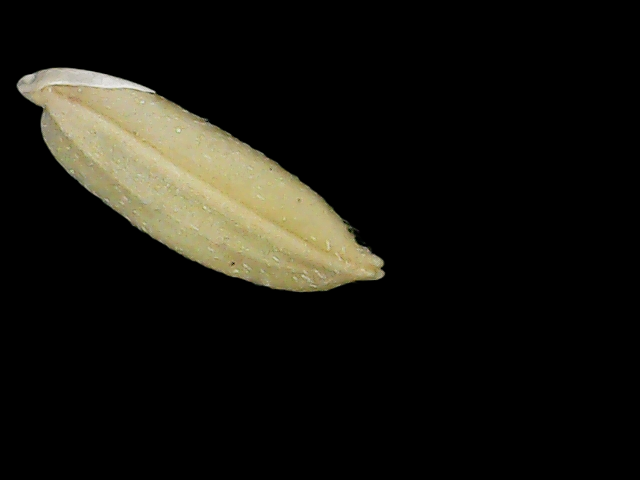
Rice variety: Br23